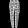
Label: Trouser